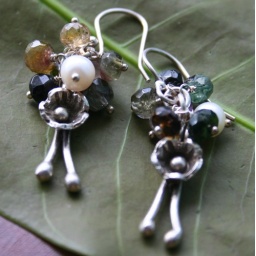
Adorable handmade silver charms in flower shape and facet tourmaline.